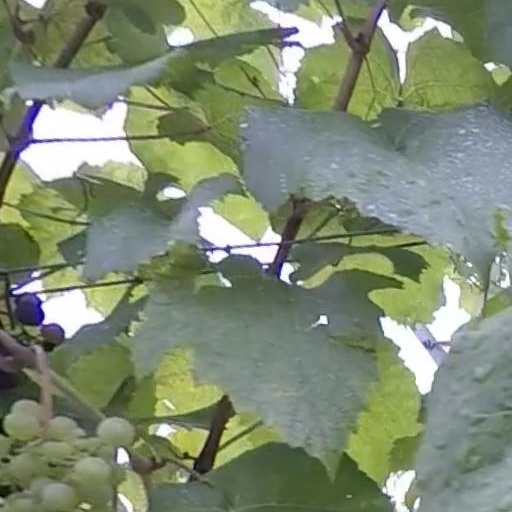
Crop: grape